Thiescourt

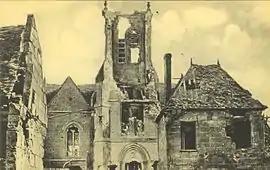
Thiescourt after World War I

Thiescourt is a commune in the Oise department in northern France.